Convoy SC 7 order of battle

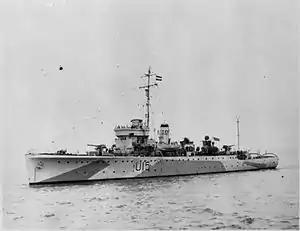
HMS "Fowey" was one of the Royal Navy ships to come to the assistance of the convoy

Convoy SC 7 was the seventh of the SC convoys, bound from Sydney, Nova Scotia across the North Atlantic to British ports, mainly Liverpool. They were called SC as their departure point was designated Sydney, Cape Breton to avoid confusion with Sydney in Australia. The convoys formed part of the battle of the Atlantic during the Second World War. Large numbers of merchant ships travelled with naval escorts to protect against U-boat attacks. The convoys were often slow, the merchantmen often only being capable of a speed of around and so were particularly vulnerable to attack. This problem was exacerbated by a shortage of suitable escorts from either the Royal Canadian Navy or the Royal Navy early in the war.